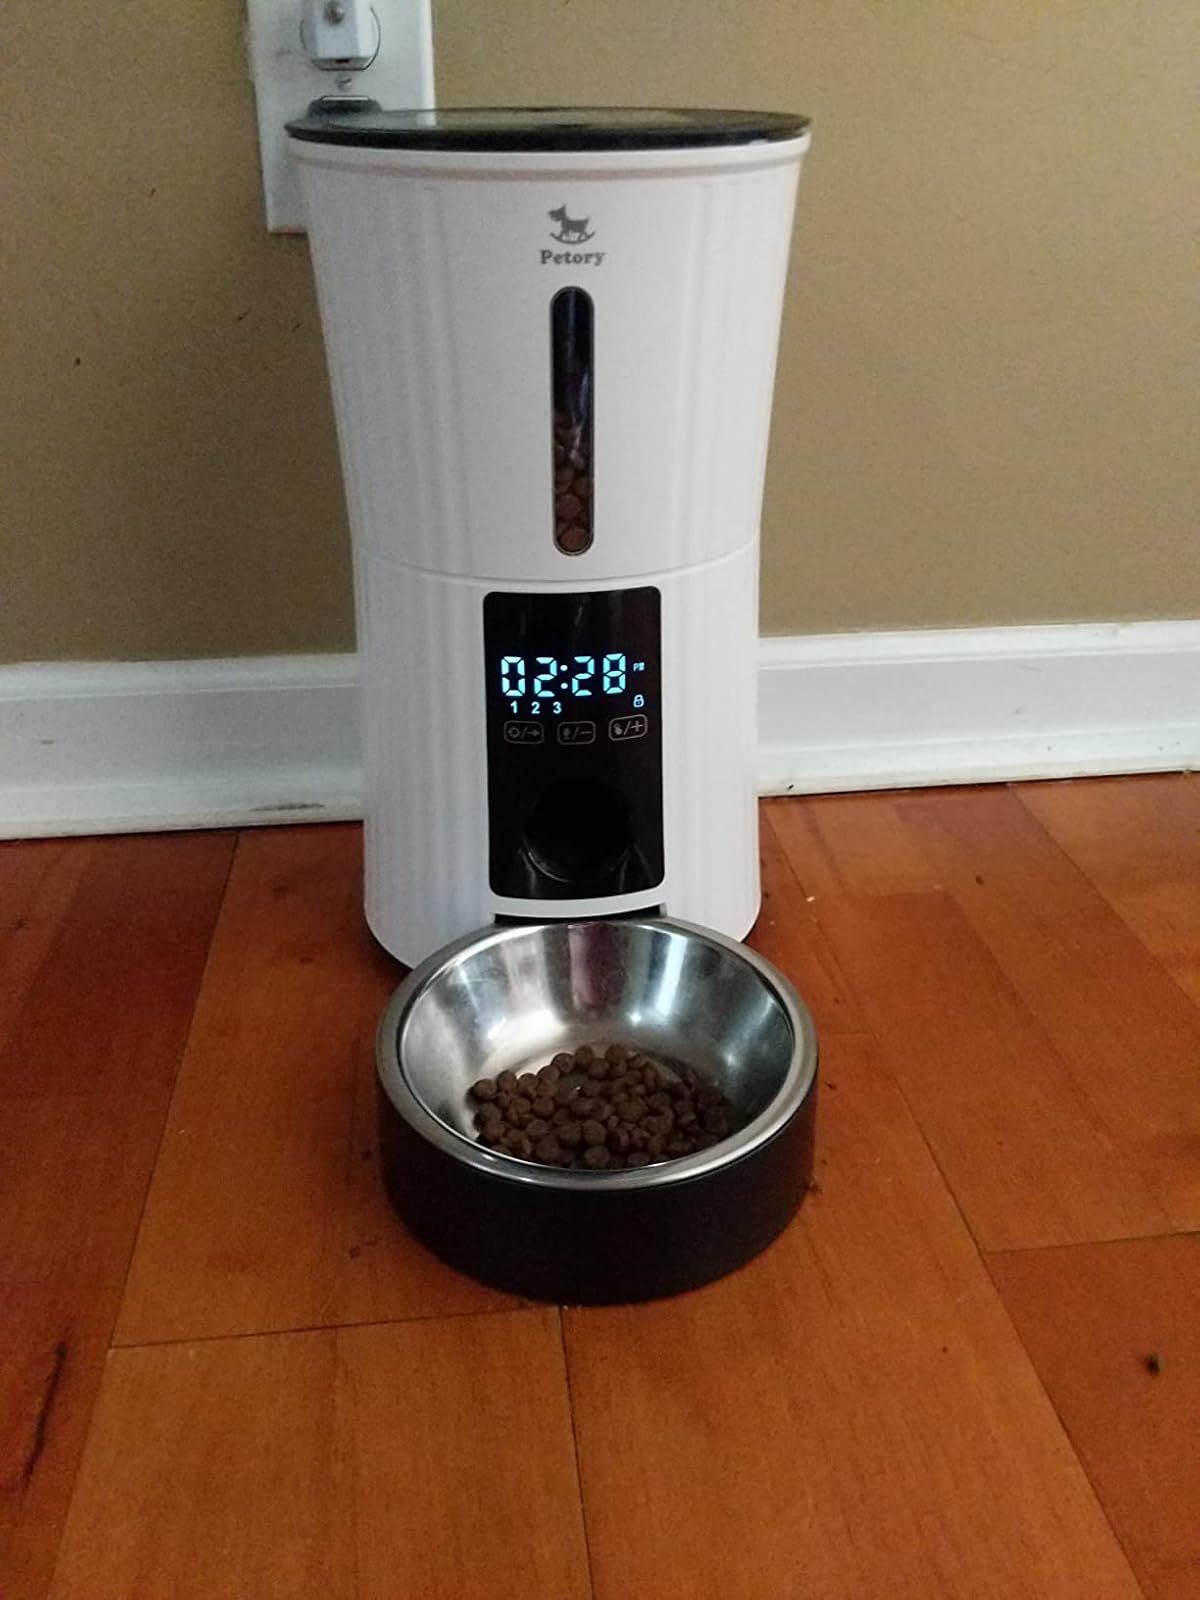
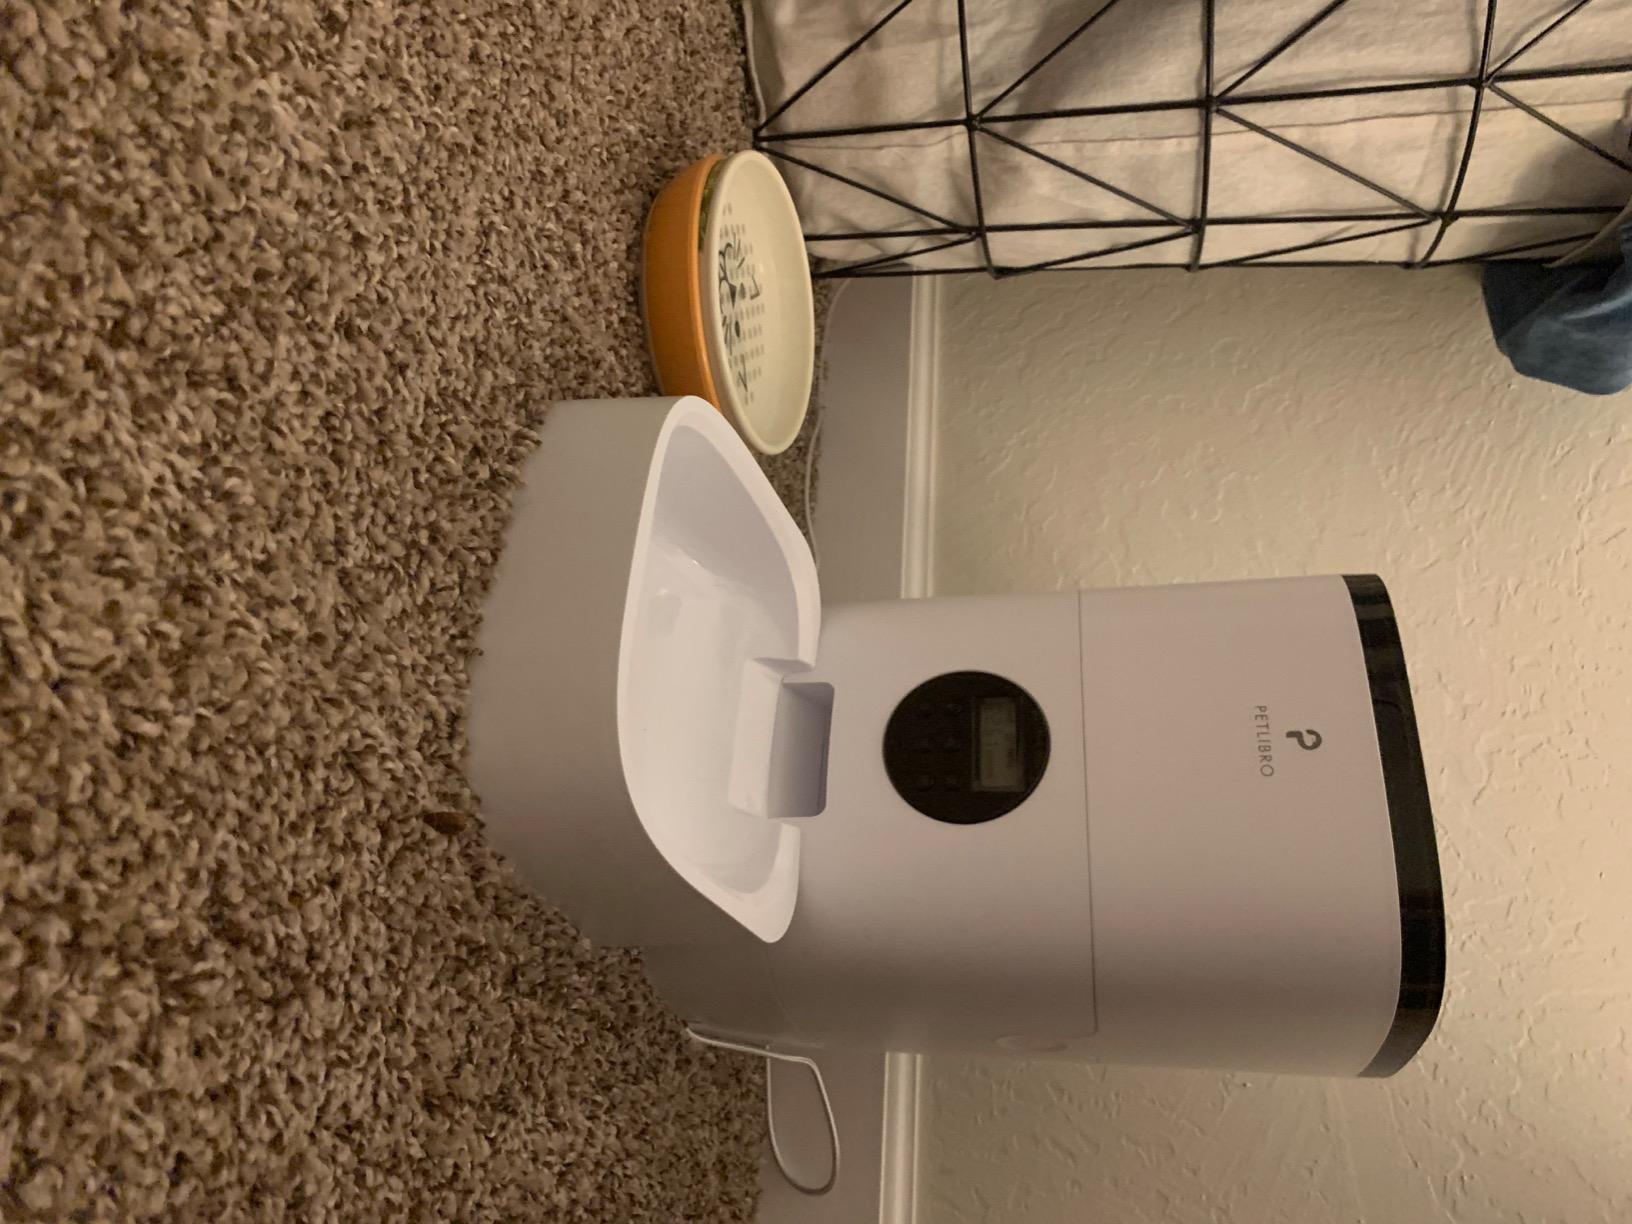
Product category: items_feeder
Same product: no